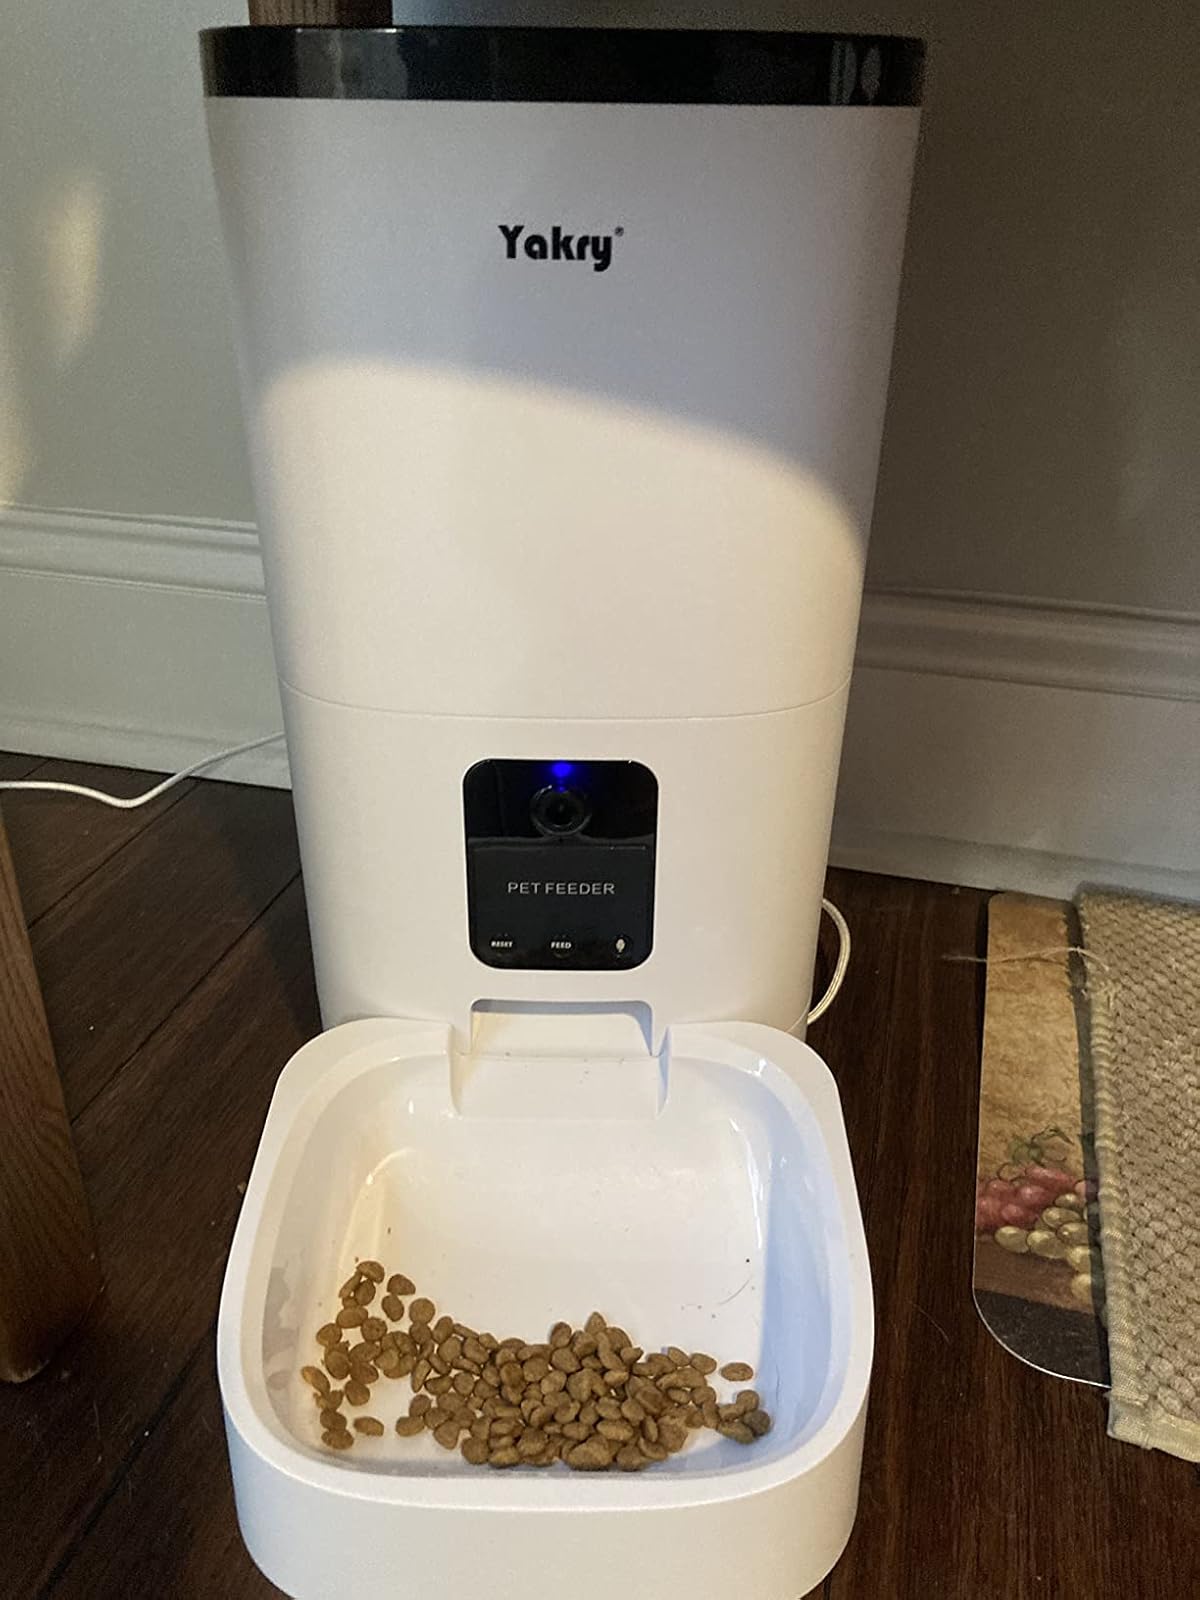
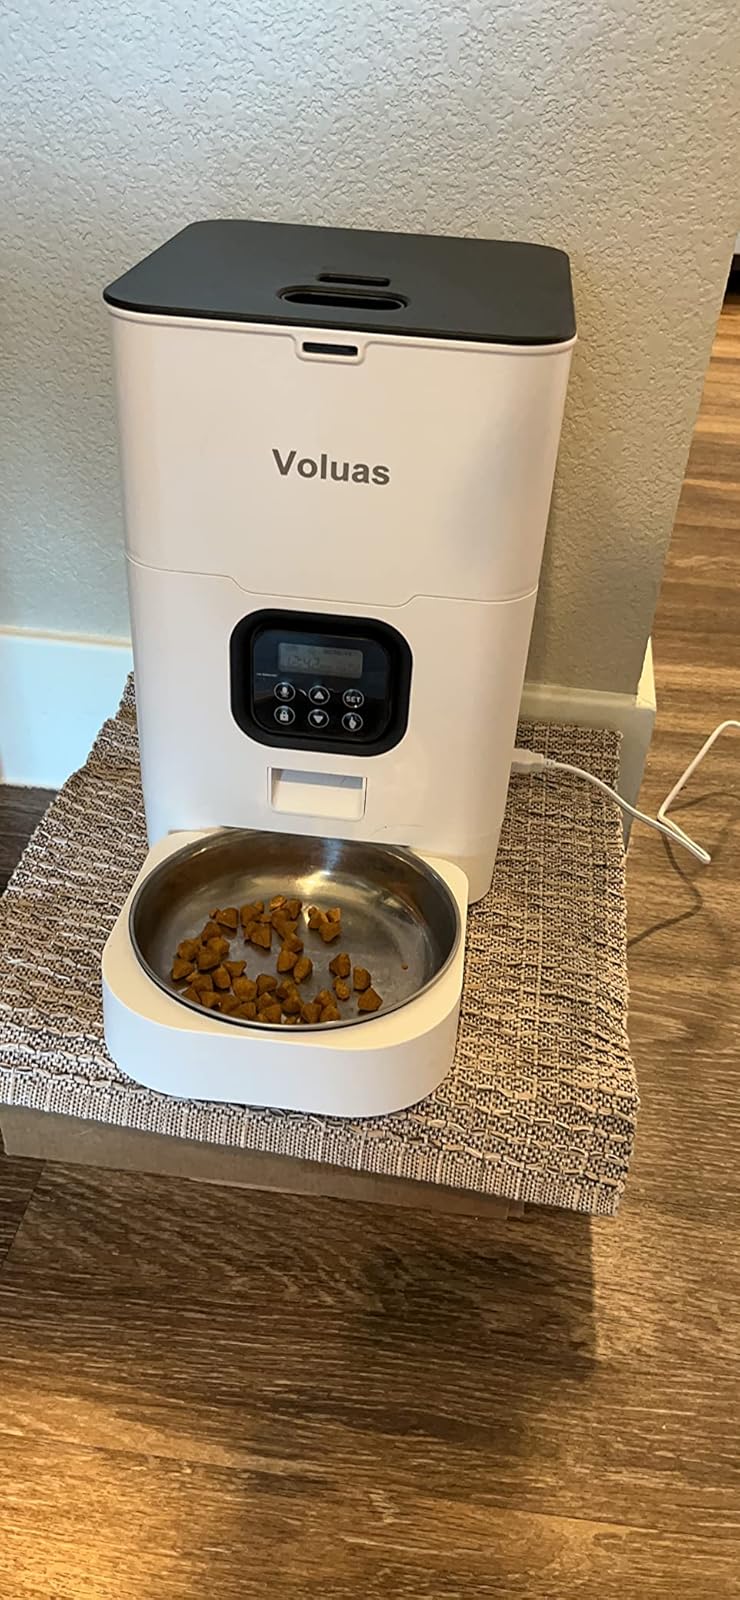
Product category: items_feeder
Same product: no